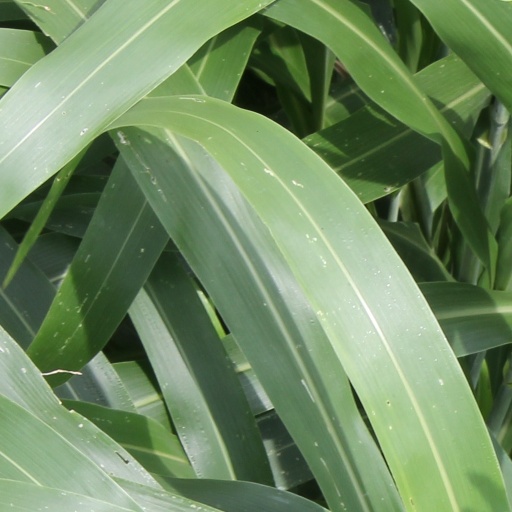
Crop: sorghum